Keith, South Australia

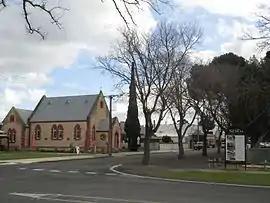
Former church building, now the National Trust museum

Several historical buildings still stand today, and many are still in use. The first school building built in the township is still in use by the school. The 1910 church with contemporary lead light windows inspired by local history is a common tourist attraction.